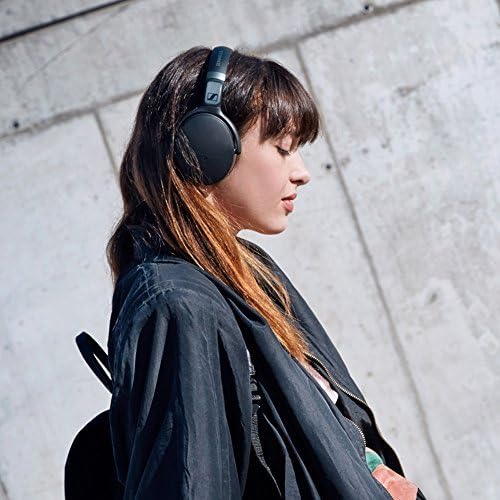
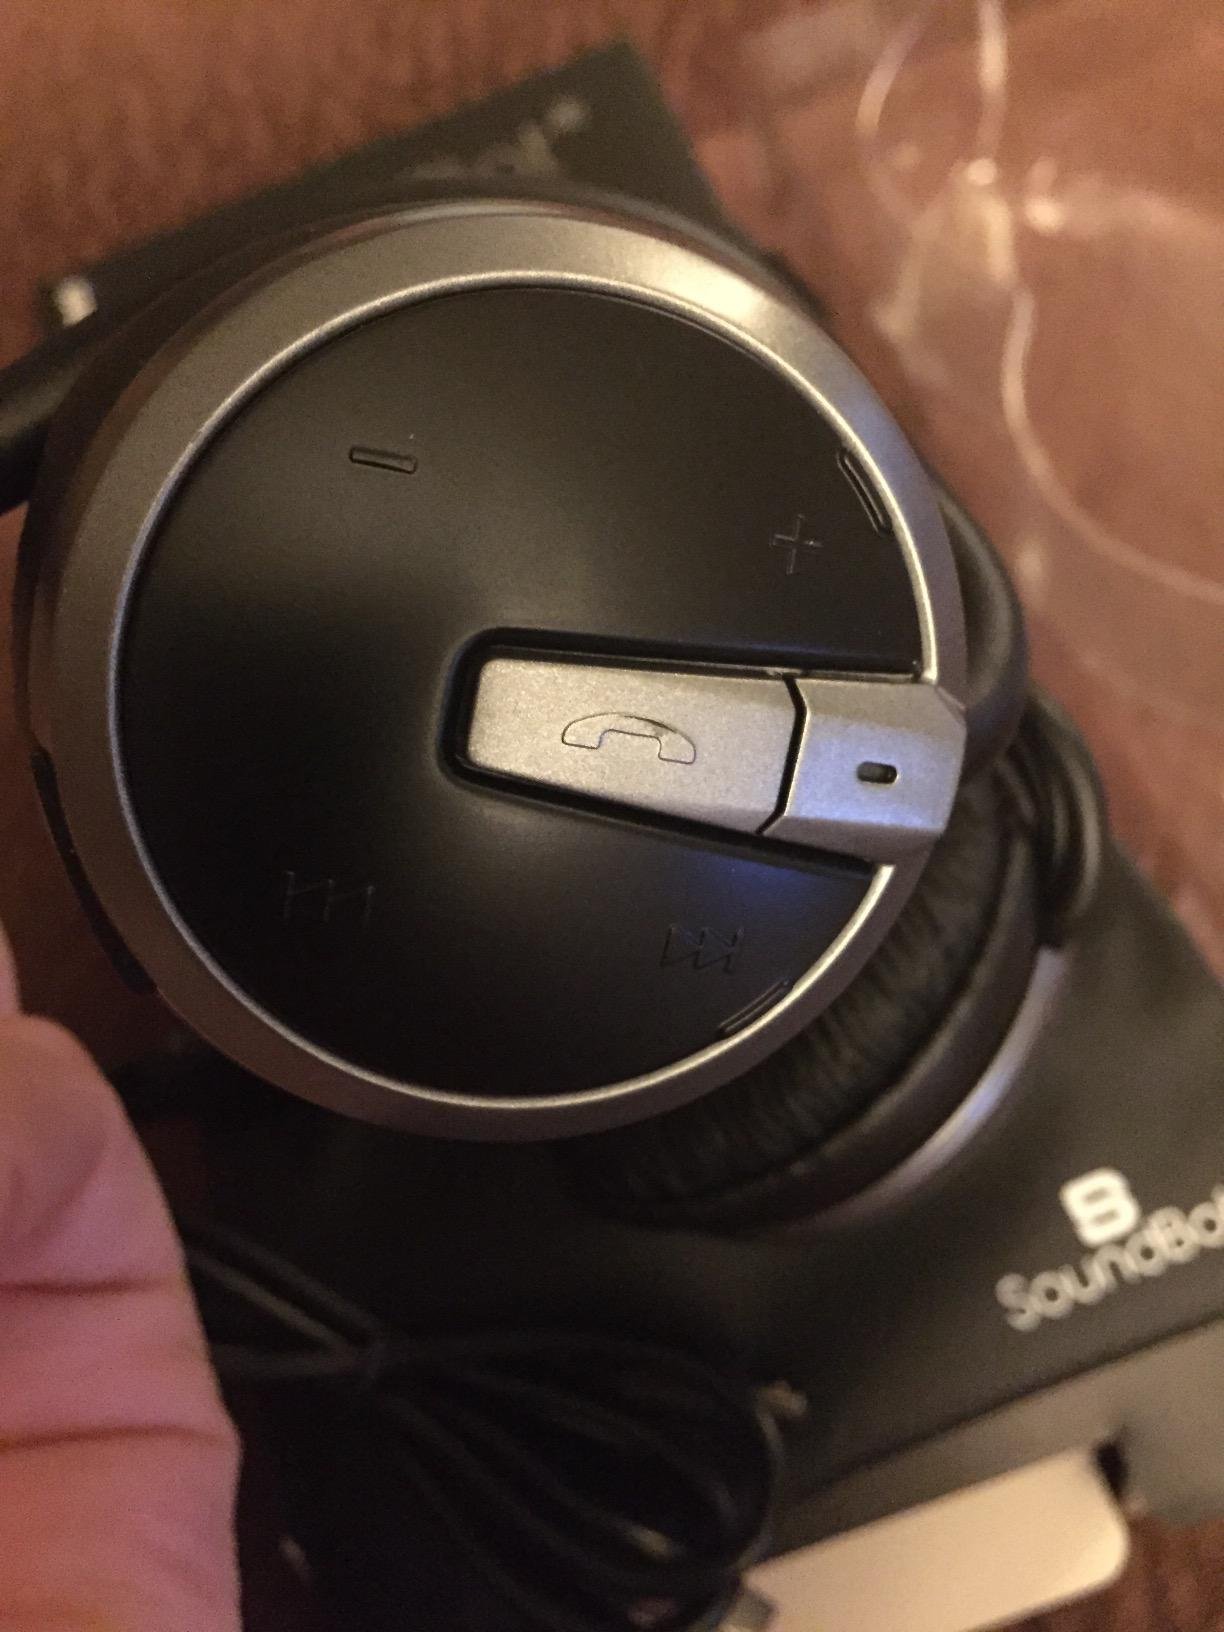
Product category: headphones
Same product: no